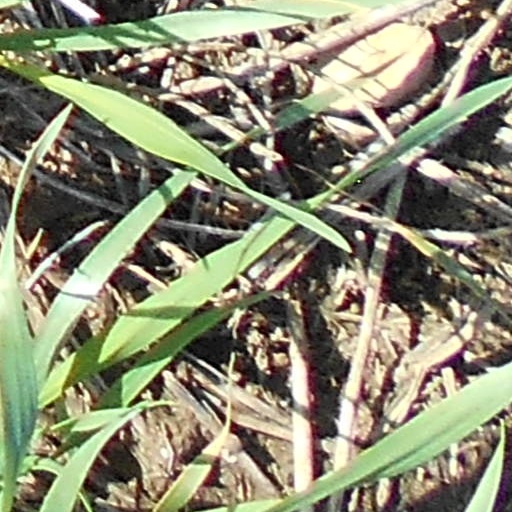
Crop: wheat